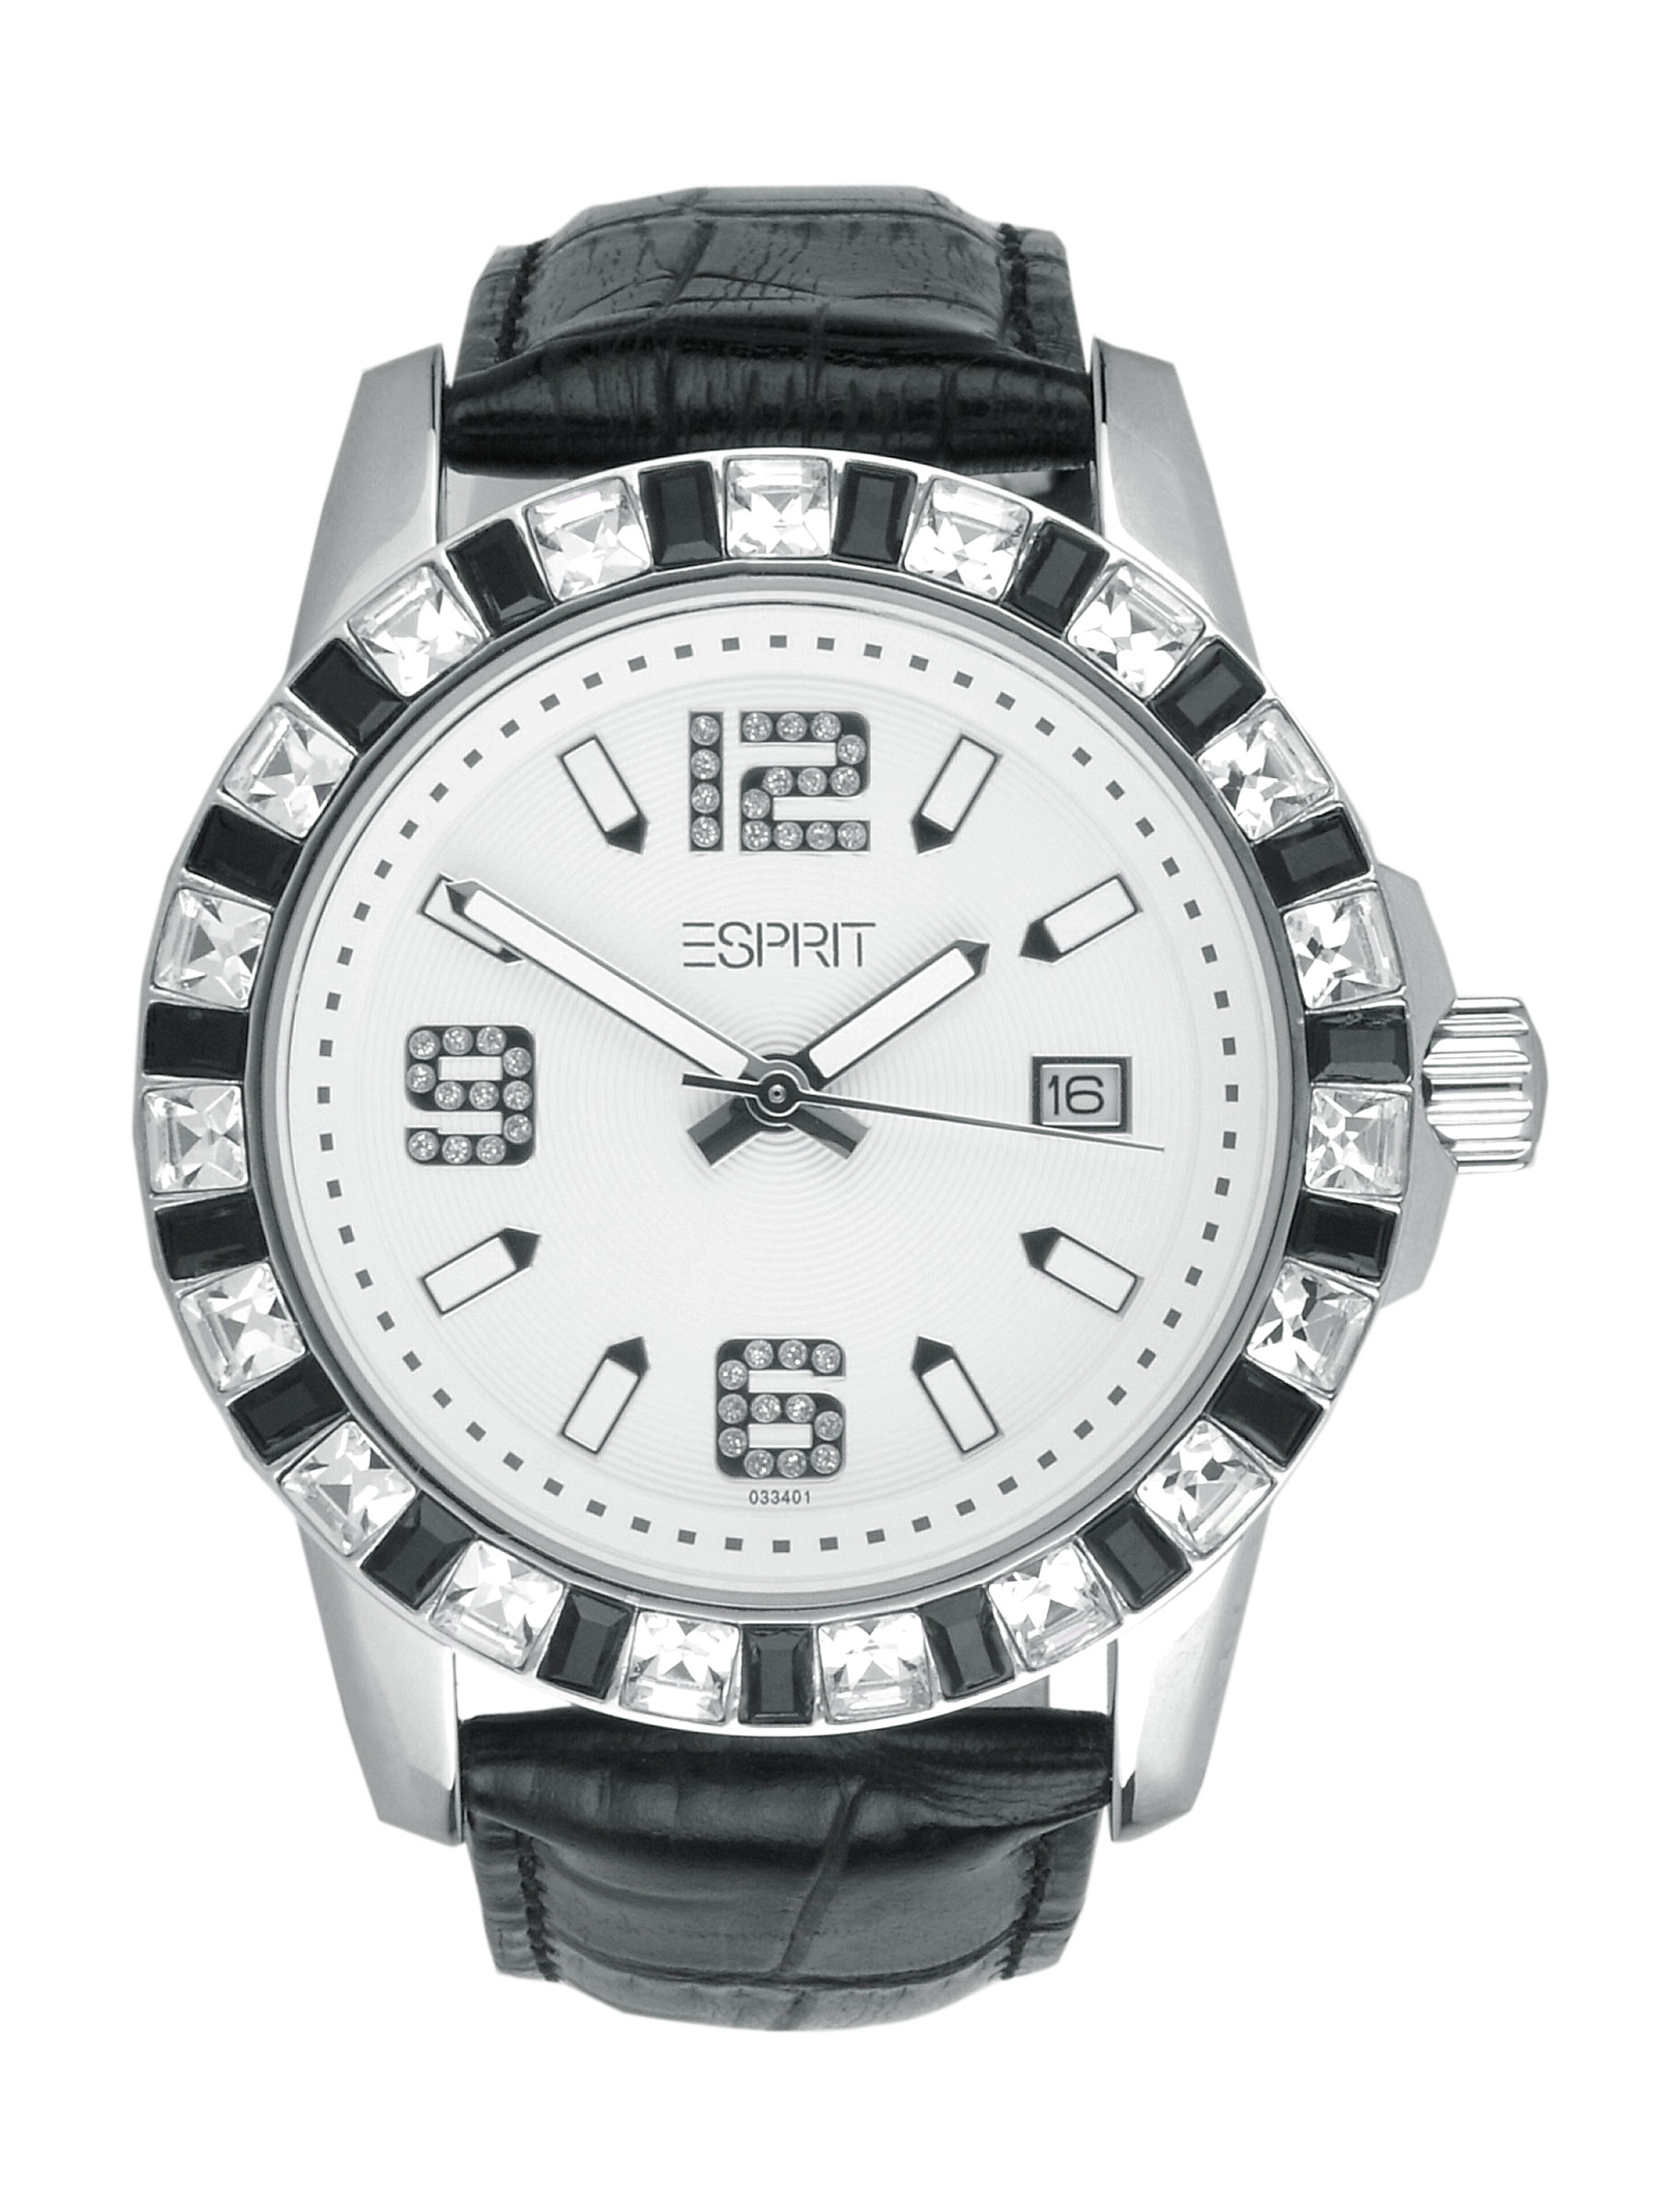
Esprit Women Spark Black White Silver Watches
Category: Accessories / Watches / Watches
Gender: Women
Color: Silver
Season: Winter 2016
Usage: Casual